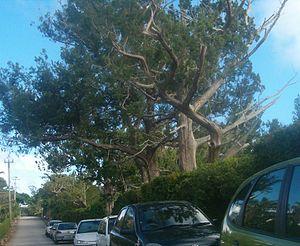
Le Genévrier des Bermudes est une espèce de genévrier endémique des Bermudes. Cette espèce est plus communément connue en anglais sous le nom de Bermuda cedar, mais elle est également appelée Bermuda juniper. Historiquement, cet arbre a formé une forêt qui couvrait une grande partie des Bermudes. Les colons ont défriché une partie de la forêt et l'arbre a été utilisé à de nombreuses fins, compris la construction de bâtiments; il était particulièrement prisé pour la construction navale. Cependant, les cochenilles introduites pendant la Seconde Guerre mondiale ont dévasté les forêts, tuant plus de 99% des cèdres. Depuis lors, Casuarina equisetifolia, tolérant au sel, a été planté comme espèce de remplacement, et un petit nombre de cèdres des Bermudes se sont révélés résistants aux cochenilles. Les populations de certains oiseaux endémiques qui avaient co-évolué avec l'arbre ont chuté à la suite de sa disparition.